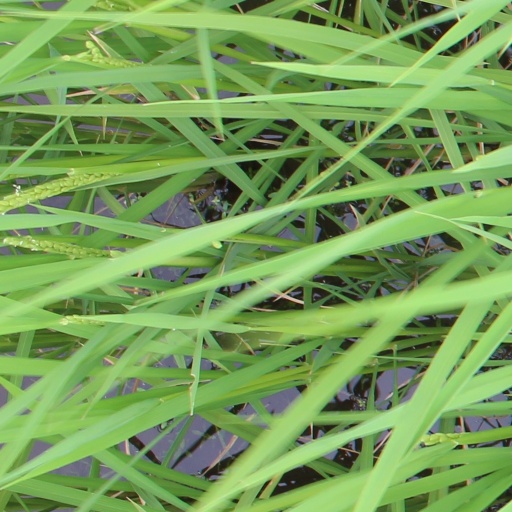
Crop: rice